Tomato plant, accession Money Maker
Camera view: bottom (45 deg); turntable rotation: 240 degrees
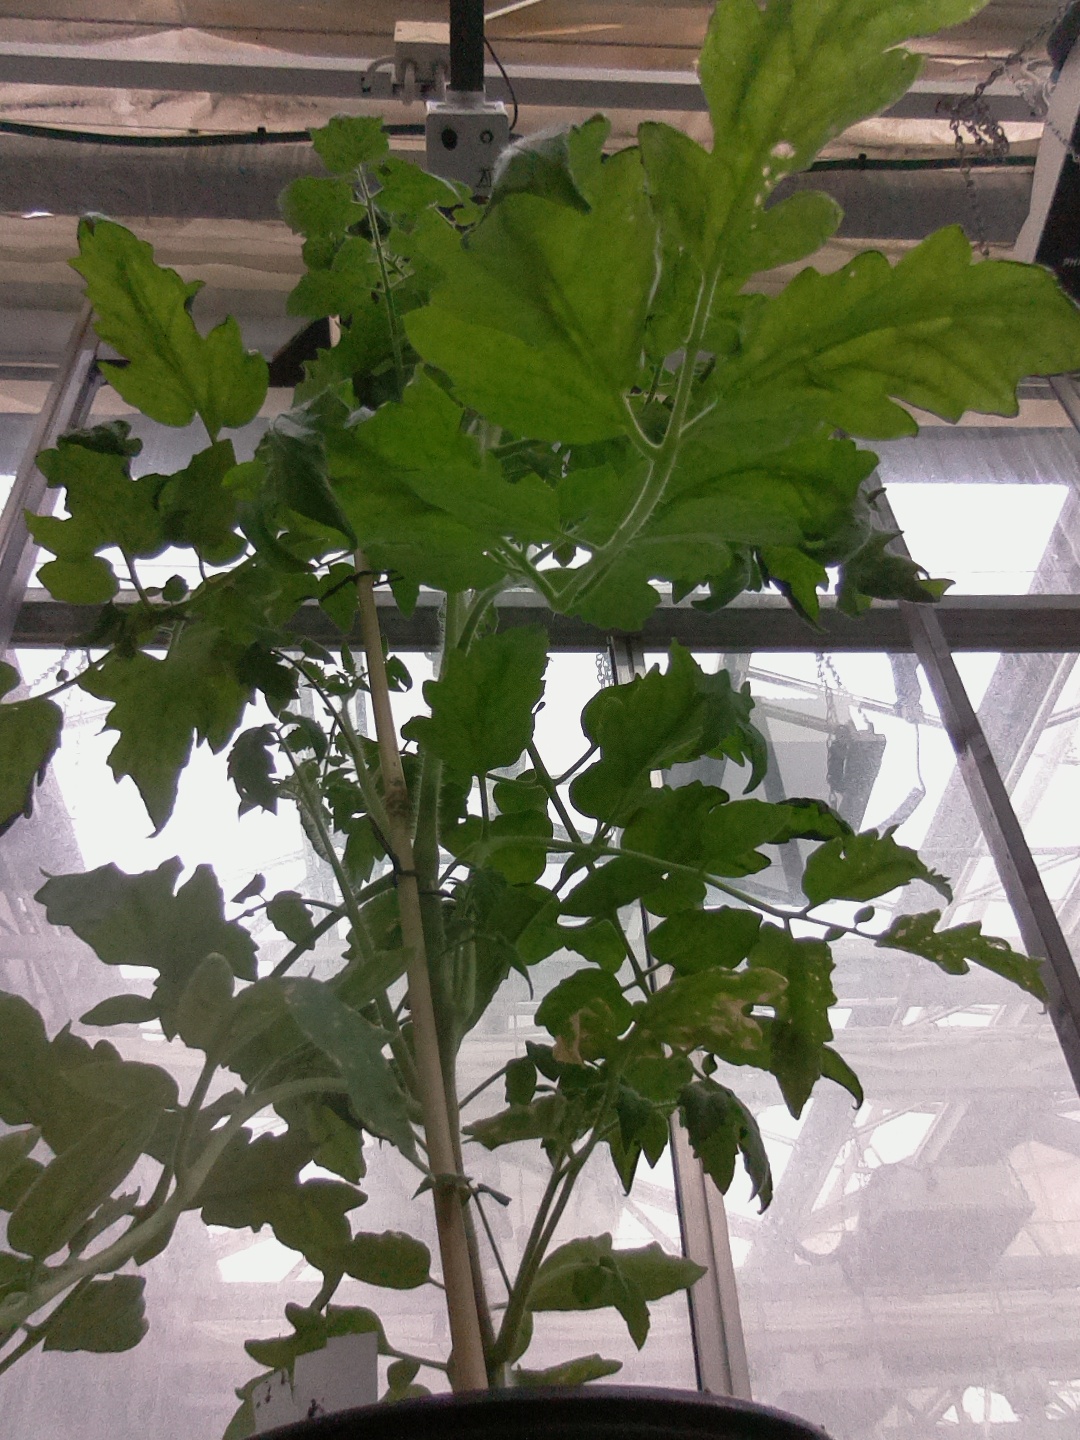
BBCH growth stage 27: 70%-80% Side shoots formed